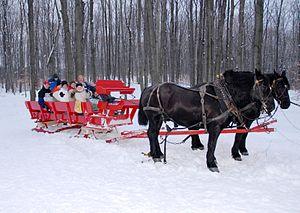
Le Percheron est la plus connue des races de chevaux françaises. Cheval de trait issu selon la légende d'étalons arabes amenés dans le comté du Perche au VIIIᵉ siècle, il résulte plus vraisemblablement d'une longue sélection par ses éleveurs. Sa capacité à déplacer rapidement des véhicules hippomobiles à l'attelage au trot est privilégiée dès la fin du XVIIIᵉ siècle et au début du XIXᵉ siècle, ce qui lui vaut son surnom de « diligencier ». Massivement employé pour les postes et la compagnie des omnibus, avec l'arrivée du chemin de fer, il est sélectionné pour tracter de plus lourdes charges au pas et au trot, en travail agricole et au labour.